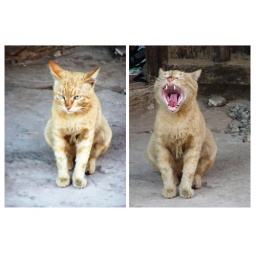
there is a bit of lion in every cat